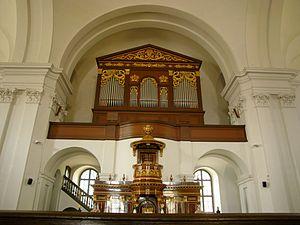
La grande église réformée de Debrecen est un lieu de culte protestant situé au centre de la ville de Debrecen, en Hongrie, entre la place Kossuth et la place Kalvin. Avec une surface au sol de 1500 m², c'est le plus grande sanctuaire de l'Église réformée de Hongrie. La grande église est construite entre 1805 et 1824 dans un style néoclassique.